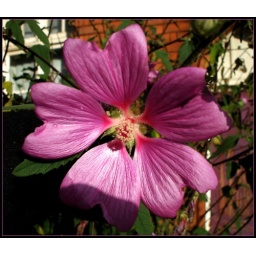
flower taken by the clock centre on York St-